Sydney Sailors' Home

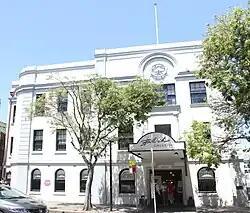
Sydney Sailors' Home, pictured in 2019

The Sydney Sailors' Home is a heritage-listed former sailors' home, theatre and visitor's centre and now gallery and restaurant, located at 106–108 George Street, in the inner city Sydney suburb of The Rocks in the City of Sydney local government area of New South Wales, Australia. It was designed and built in two stages: in 1864 by Weaver & Kemp and in 1926 by Spain and Cosh. It is also known as the former Marionette Theatre and The Rocks Heritage and Information Centre. The property is owned by Property NSW, an agency of the Government of New South Wales. It was added to the New South Wales State Heritage Register on 10 May 2002.